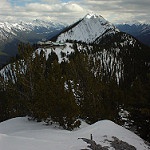
Scene: Outdoor